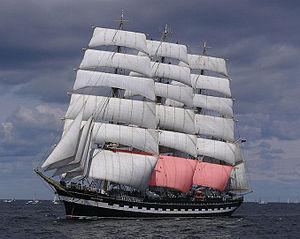
L'Armada de Rouen de 2019 est la septième édition de l'Armada de Rouen se déroulant du 6 au 16 juin 2019 sur les quais de Seine à Rouen. Ce rassemblement maritime fête ses 30 ans d'existence.